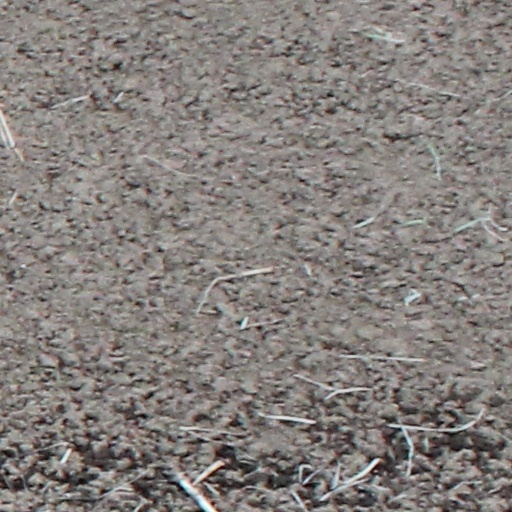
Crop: wheat